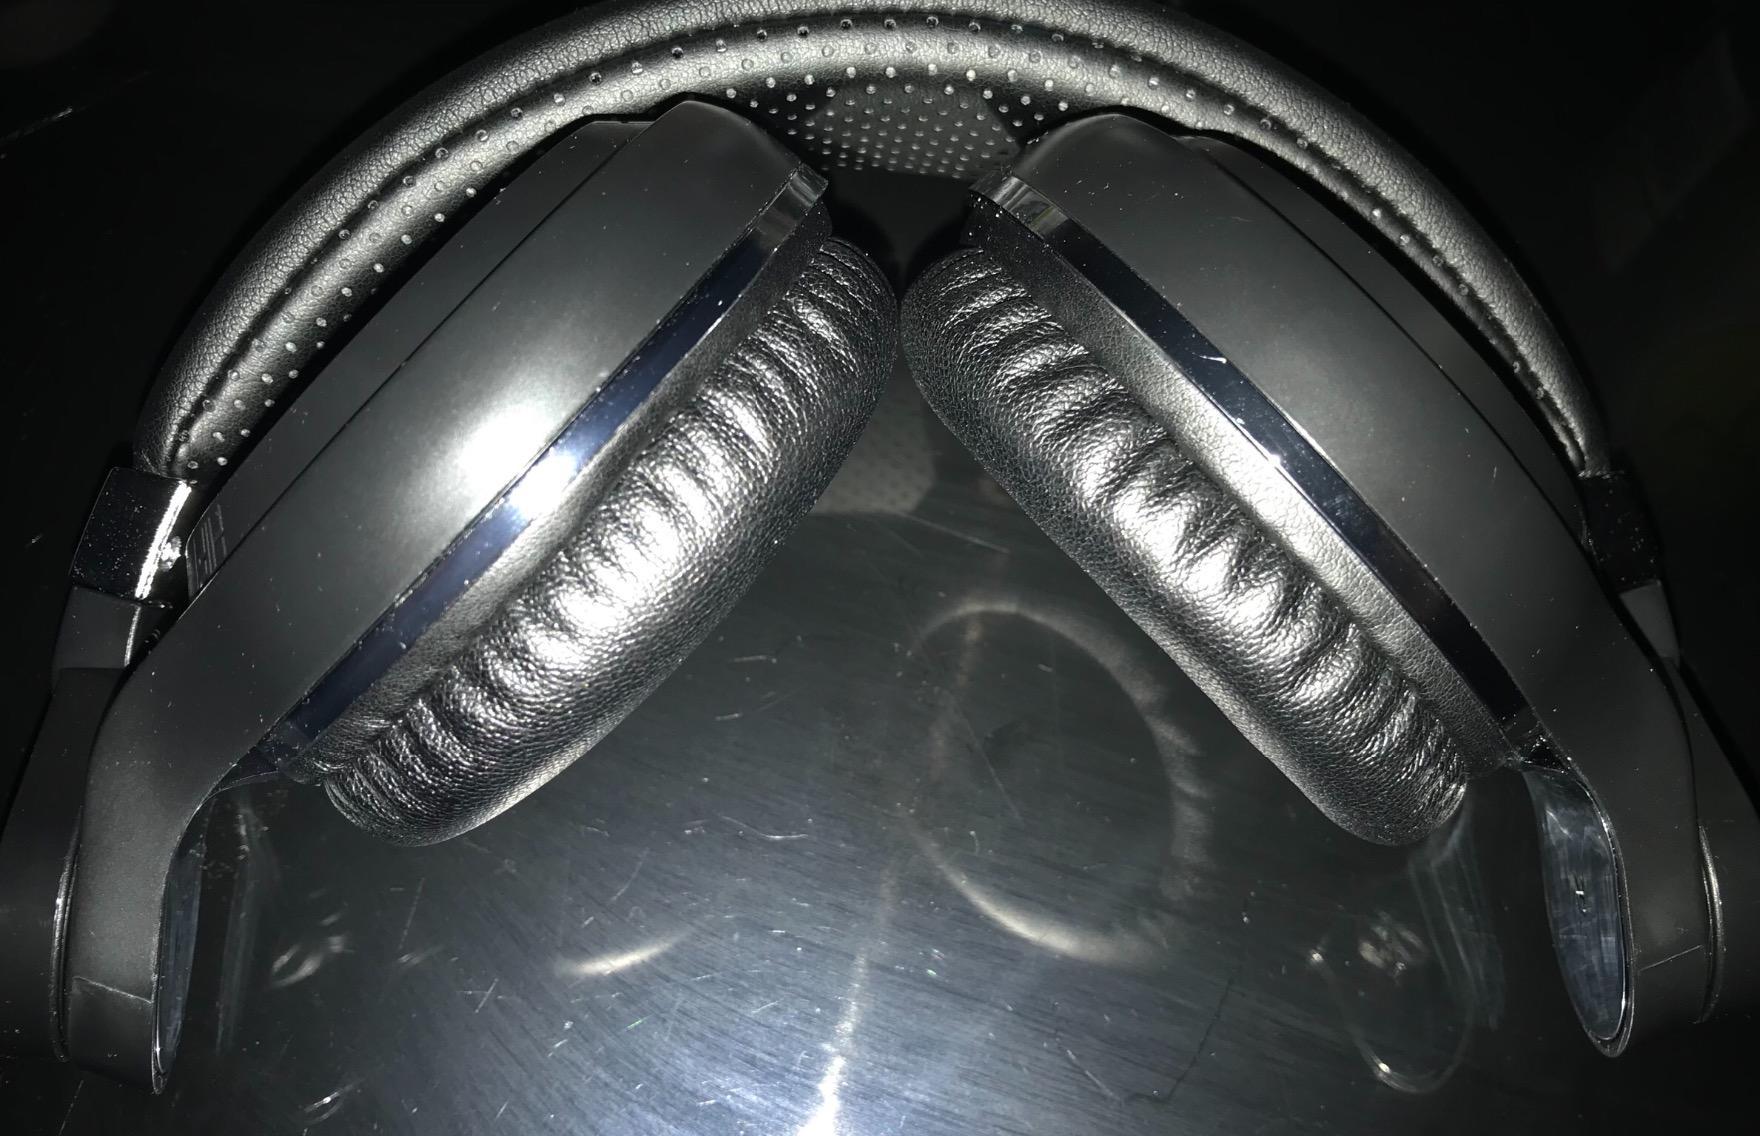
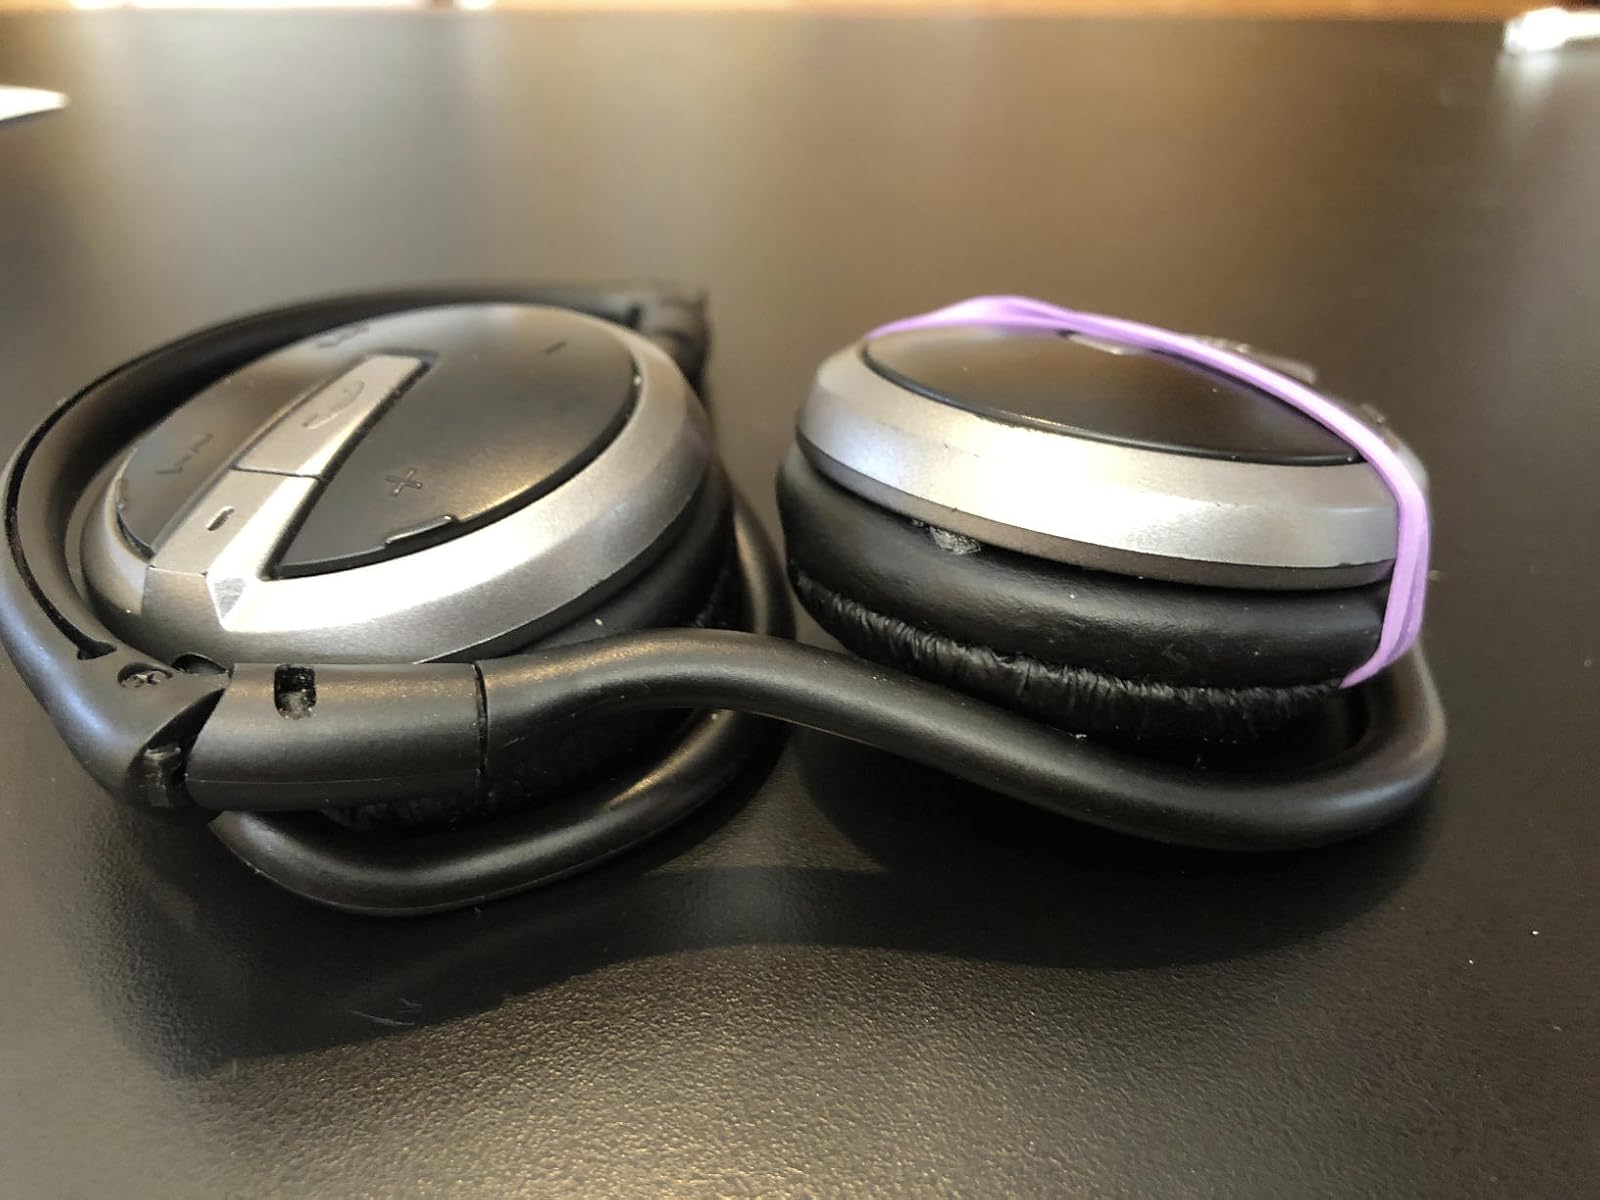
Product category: headphones
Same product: no